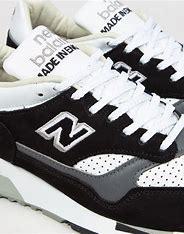
Brand: New
Model: Balance 1500